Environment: lab
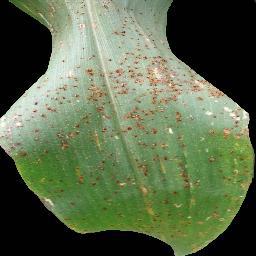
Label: common_rust